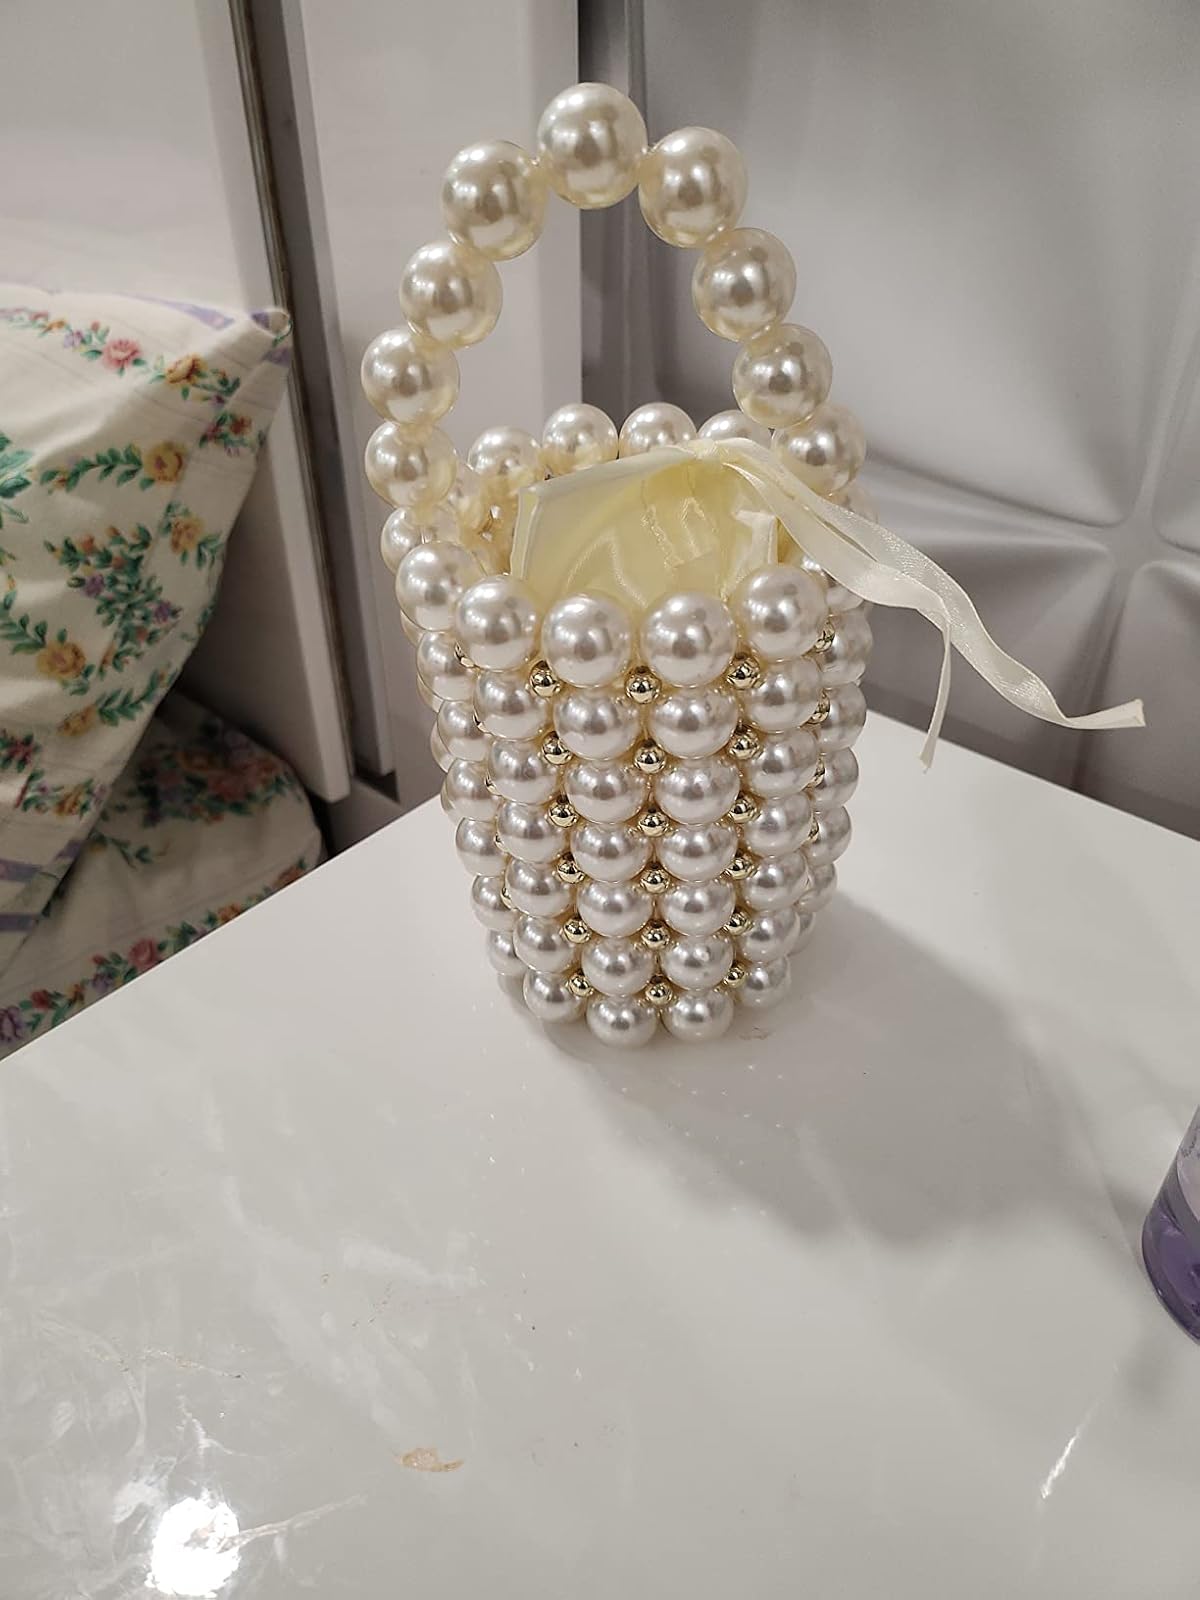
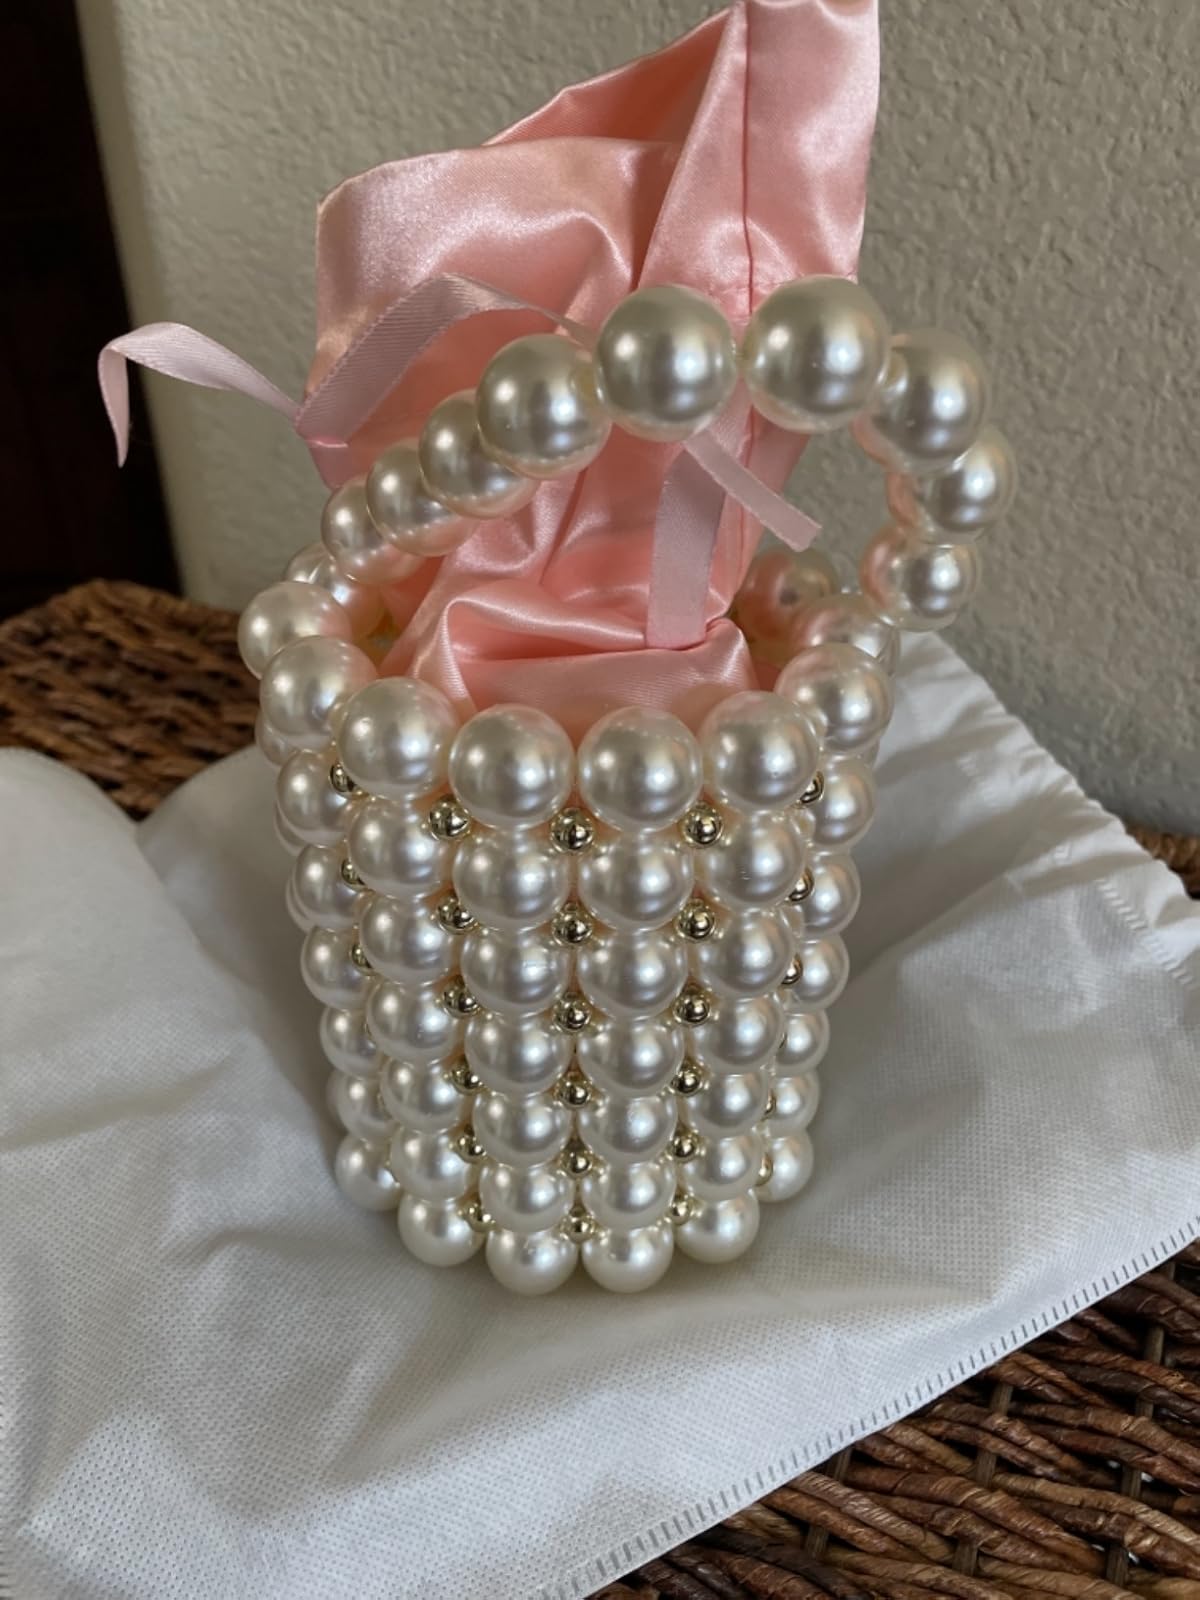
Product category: accessories_handbag
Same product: yes